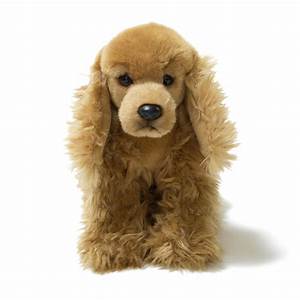
Label: dog